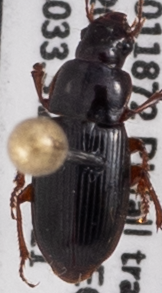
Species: Harpalus desertus
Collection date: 2021-04-21
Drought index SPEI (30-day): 0.208
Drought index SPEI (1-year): -1.77
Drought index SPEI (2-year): -1.01